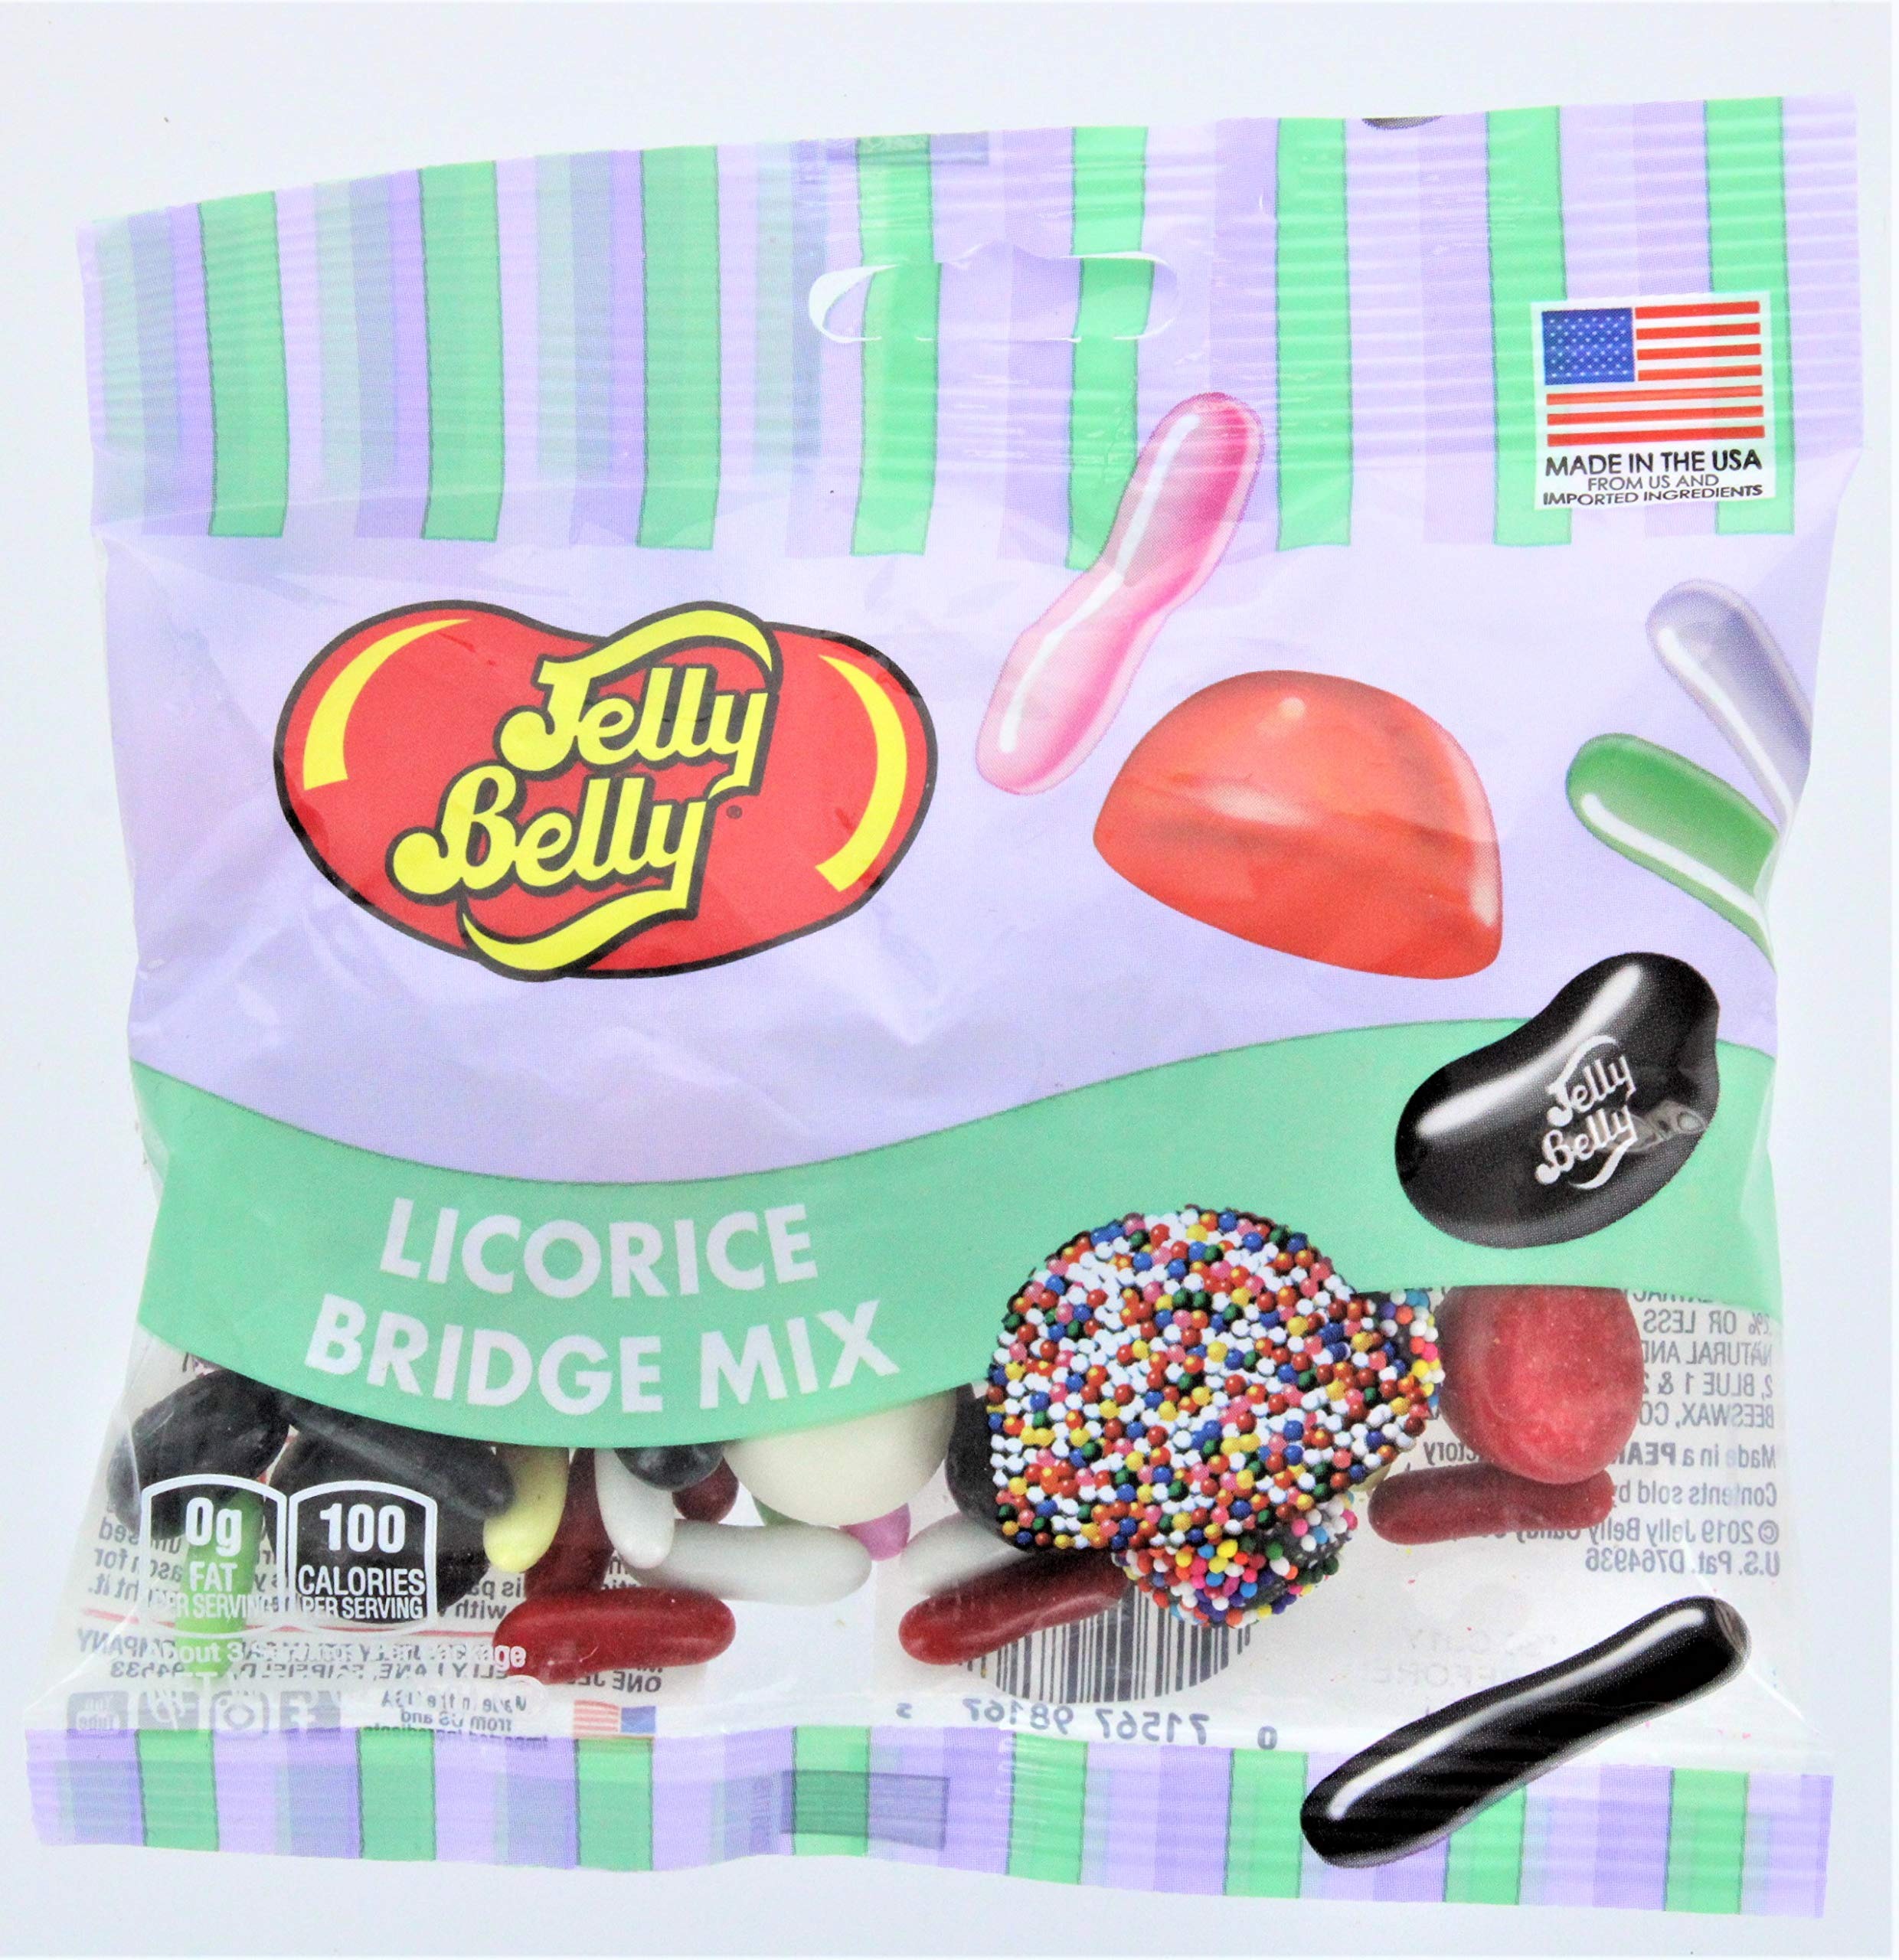
Item Name: Licorice Bridge Mix, 3 Ounce
Bullet Point 1: A collection of our famous licorice candies
Bullet Point 2: Makers of gourmet confections for over 100 years
Product Description: Licorice Bridge Mix from Jelly Belly has a variety of licorice candy including pastels and buttons in colorful, crisp, crunchy shells. Non-pareil Licorice Buttons covered in colorful non-pareil seeds and an assortment o... show moref licorice candy<br> the verbiage 'and an assortment o...show moref licorice candy' needs to be removed, as it makes no sense and adds no value.</br>
Value: 3.0
Unit: Ounce

Price: 6.49